Amy Rodgers

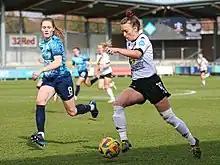
Rodgers (left) with London City Lionesses vs Lewes FC Women, March 2023

Rodgers joined London City Lionesses in July 2021. In a successful first season she was the top goalscorer, made the most assists and won goal of the season in the end of season awards. She was also nominated for the On Her Side Championship Player of the Year.